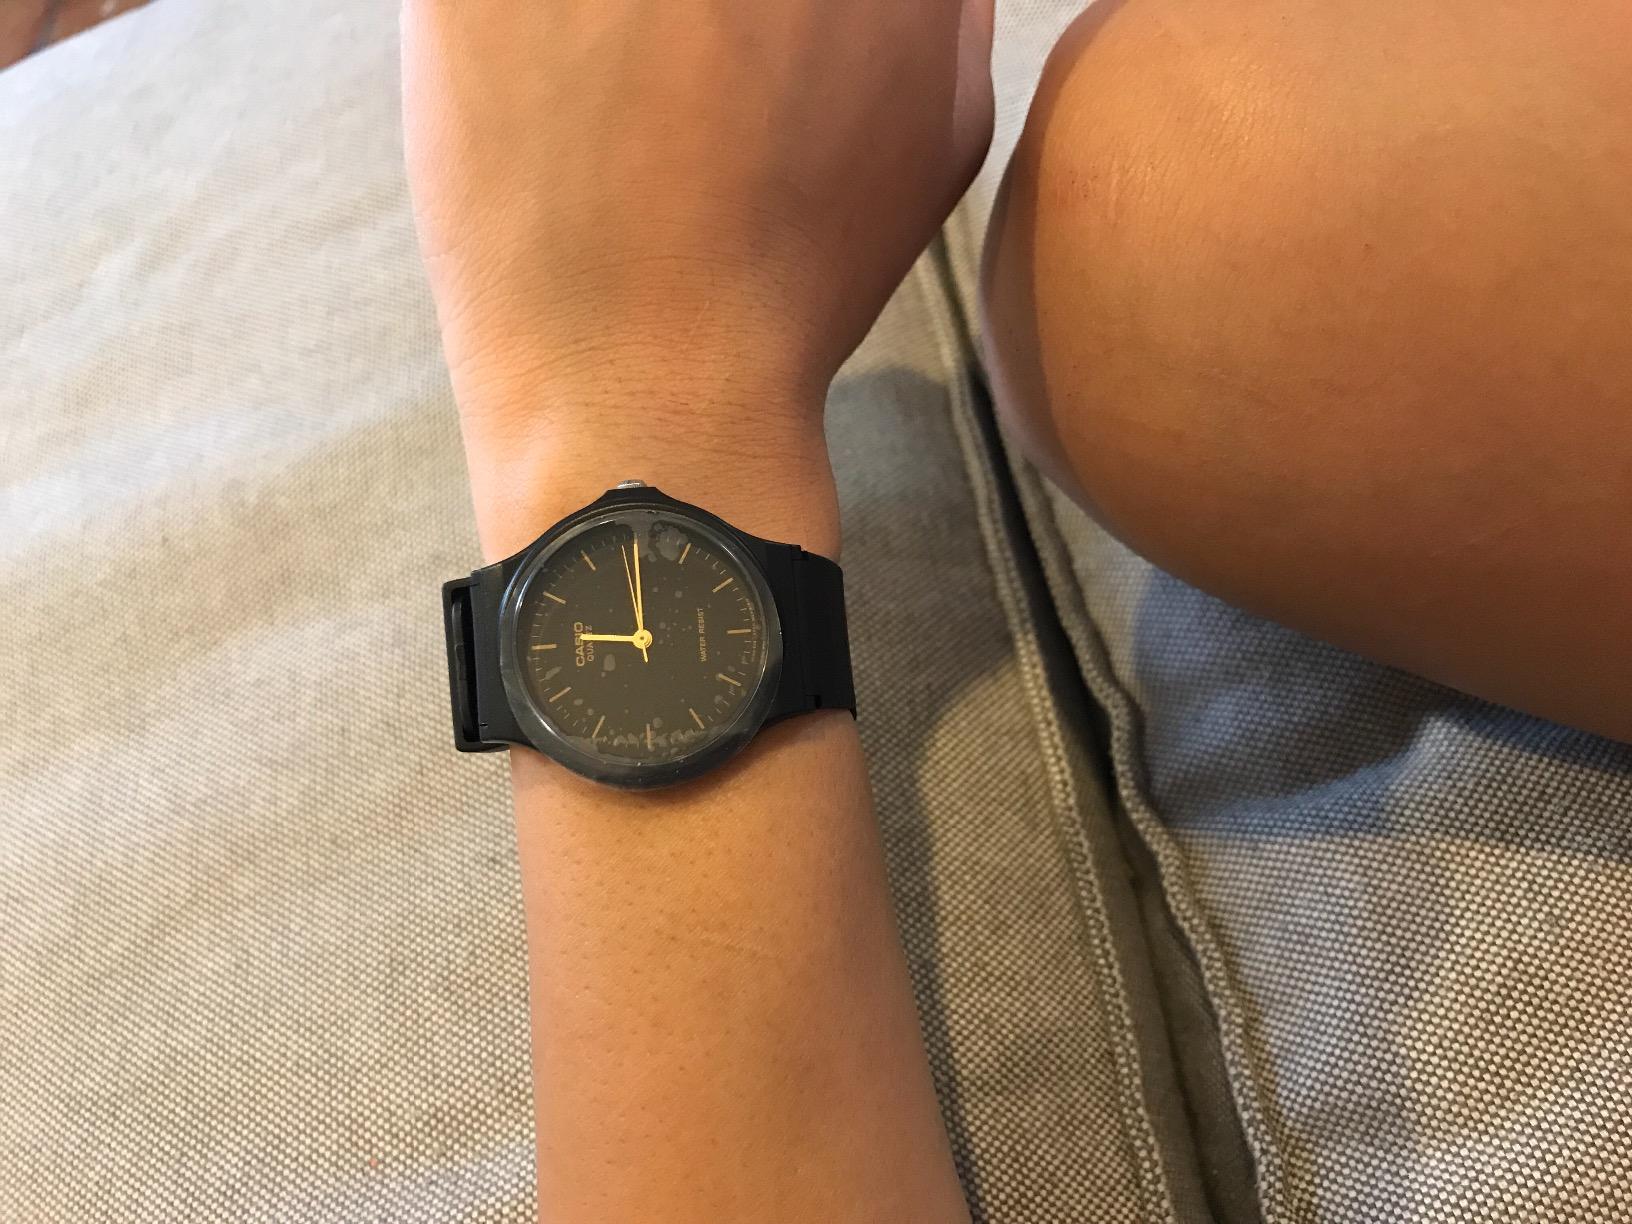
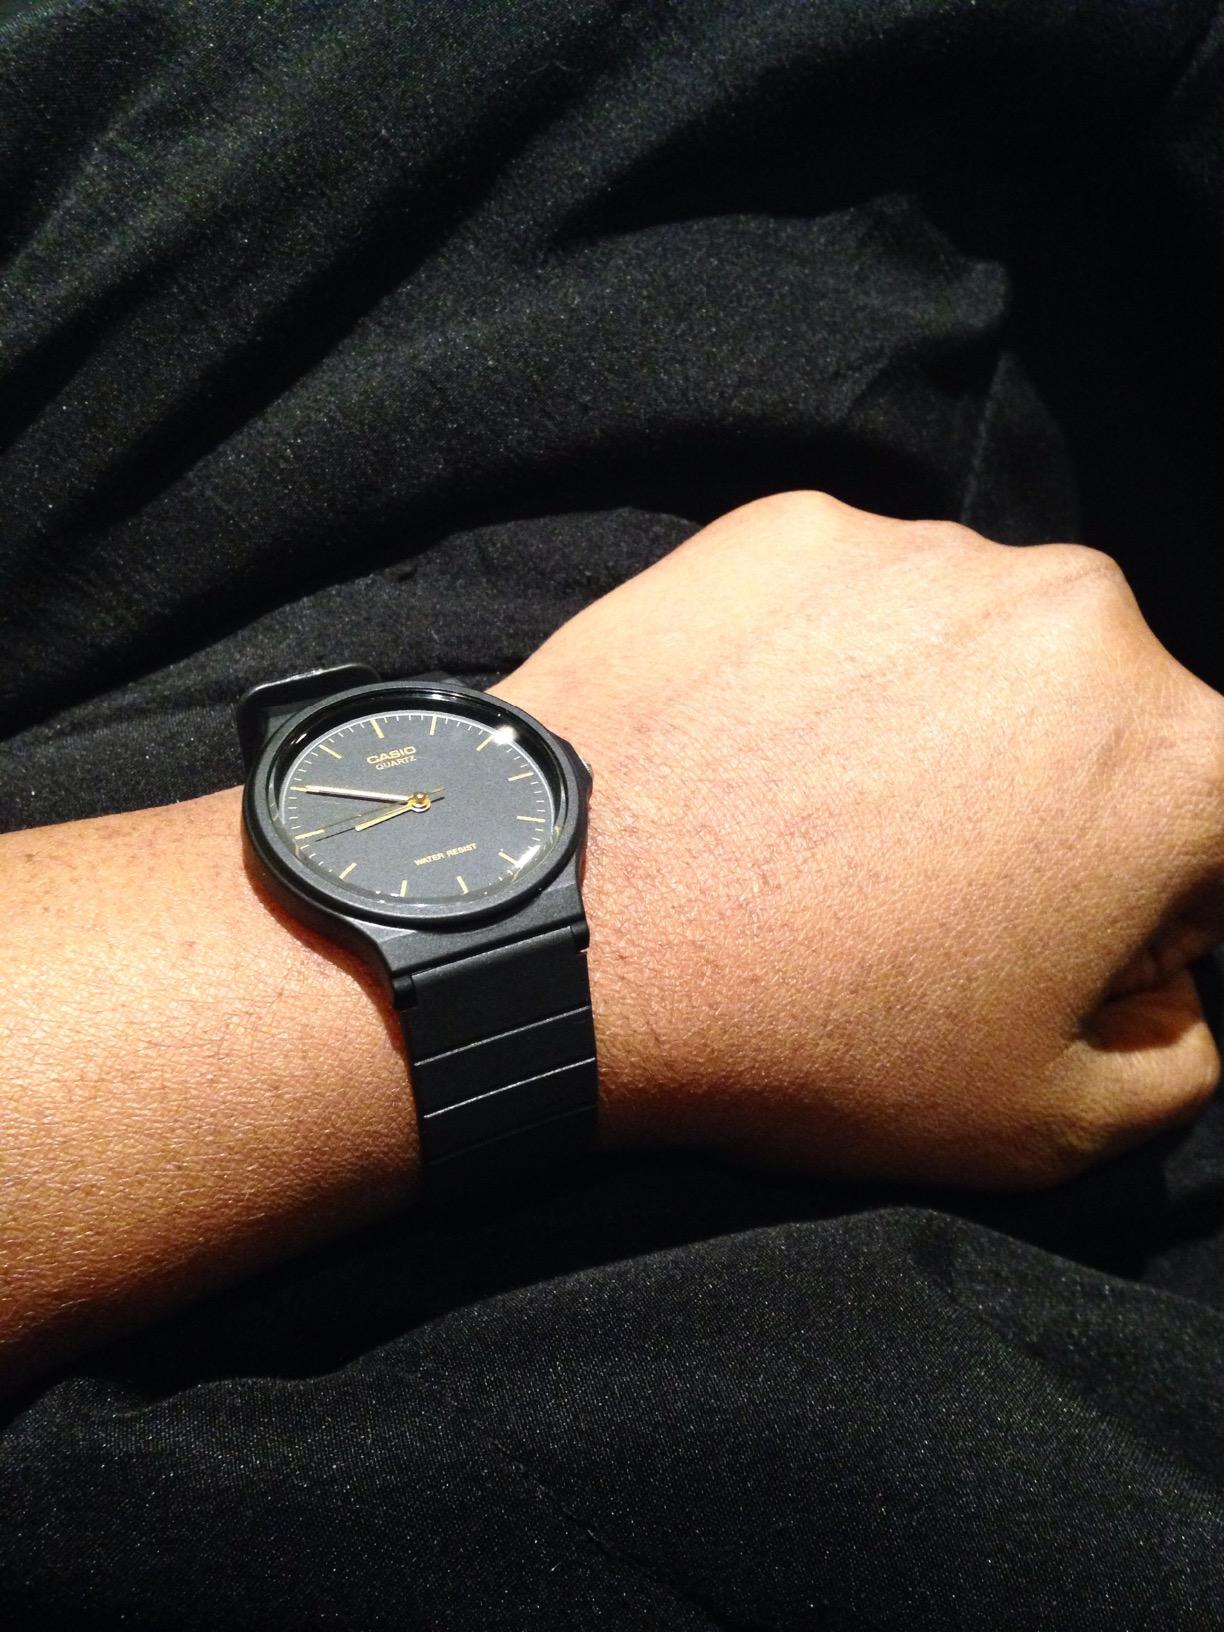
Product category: accessories_watch
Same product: yes